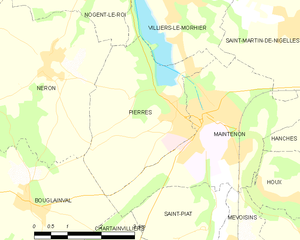
Pierres est une commune française située dans le département d'Eure-et-Loir, en région Centre-Val de Loire.